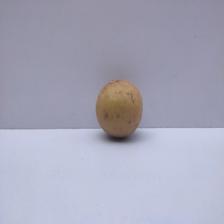
Size: Medium